Adolphe Pierre Sunaert

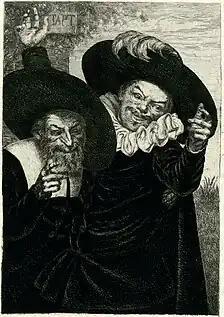
"Two men with hats in Dutch seventeenth century costume"

The city council of Ghent was of the opinion that the local museum did not receive a sufficient number of visitors. It entrusted Sunaert in 1871 with the task of designing a reorganization of the museum. In his report Sunaert advised that the works of the Flemish artists Gaspar de Crayer and Nicolas de Liemaker be given prominence and that all the works in the collection be presented chronologically. Sunaert's proposals would require some adjustments to the museum building and was rejected by the city council. The Ghent city council also gave Sunaert the task to write a report on the state of all the holdings in the city's art collection located in the civil buildings and churches in the city. His report was issued in 1672 and commenced a tradition of annual inspections of the city's collections. Sunaert was able to recover some objects for the city council and was entrusted to restore others. From 1675 he was a member of the city's local commission of monuments.